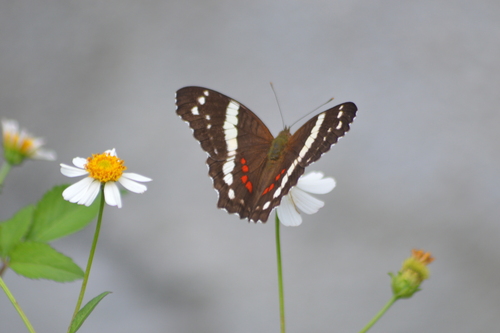
Scientific name: Anartia fatima
Common name: Banded peacock
Family: Nymphalidae
Order: Lepidoptera
Pollinator type: Primary pollinator
Habitat: Open areas and gardens
Geographic range: South America
Conservation status: Least Concern